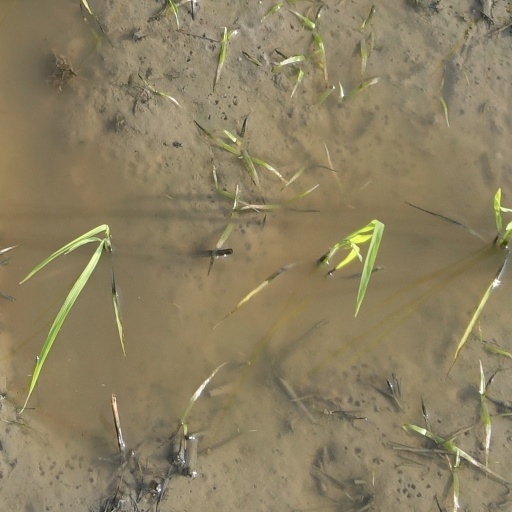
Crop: rice